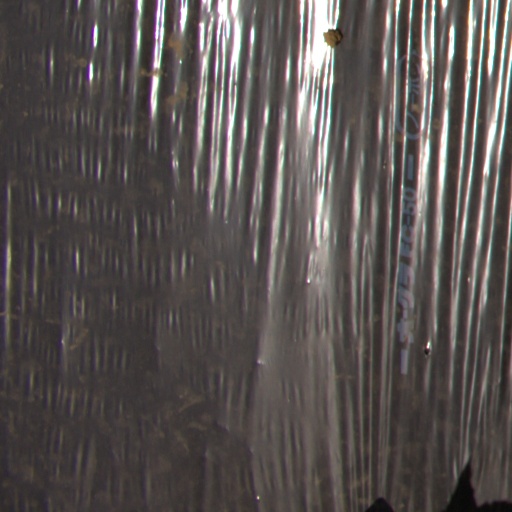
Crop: Jerusalem artichoke